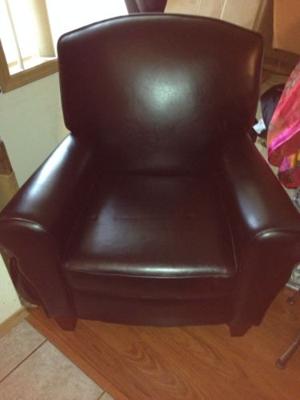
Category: chair